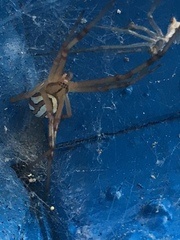
Species: Lactrodectus_hesperus